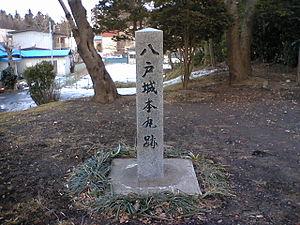
Le château de Hachinohe était un château japonais qui formait le centre administratif du domaine de Hachinohe, un domaine féodal du clan Nambu situé au centre de ce qui est à présent la ville de Hachinohe, préfecture d'Aomori au Japon.